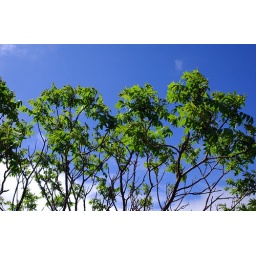
Looking up at the blue blue sky instead of out over Blomidon